Stanley Kirkby

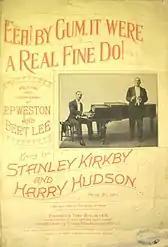
Sheet music for "Eeh! By Gum ..." c. 1921. Kirkby (standing) and Hudson.

Kirkby collaborated with other artists at His Master's Voice, for example with Ernest Pike in "When You Wore a Tulip" in 1916 (as Cobbett and Walker) and "She Sells Sea Shells on the Seashore" in 1908 (as Fred Cooper with Herbert Payne). He recorded duets with female singers, for example with Denise Orme in "The Kissing Duet" from "The Geisha", and with the music-hall star Florrie Forde in "Would You Like to Change With Me?", both in 1906. His collaborations with artists for other record companies included one with the contralto Jessie Broughton in "If You Were the Only Girl in the World" in c. 1916 for Scala.